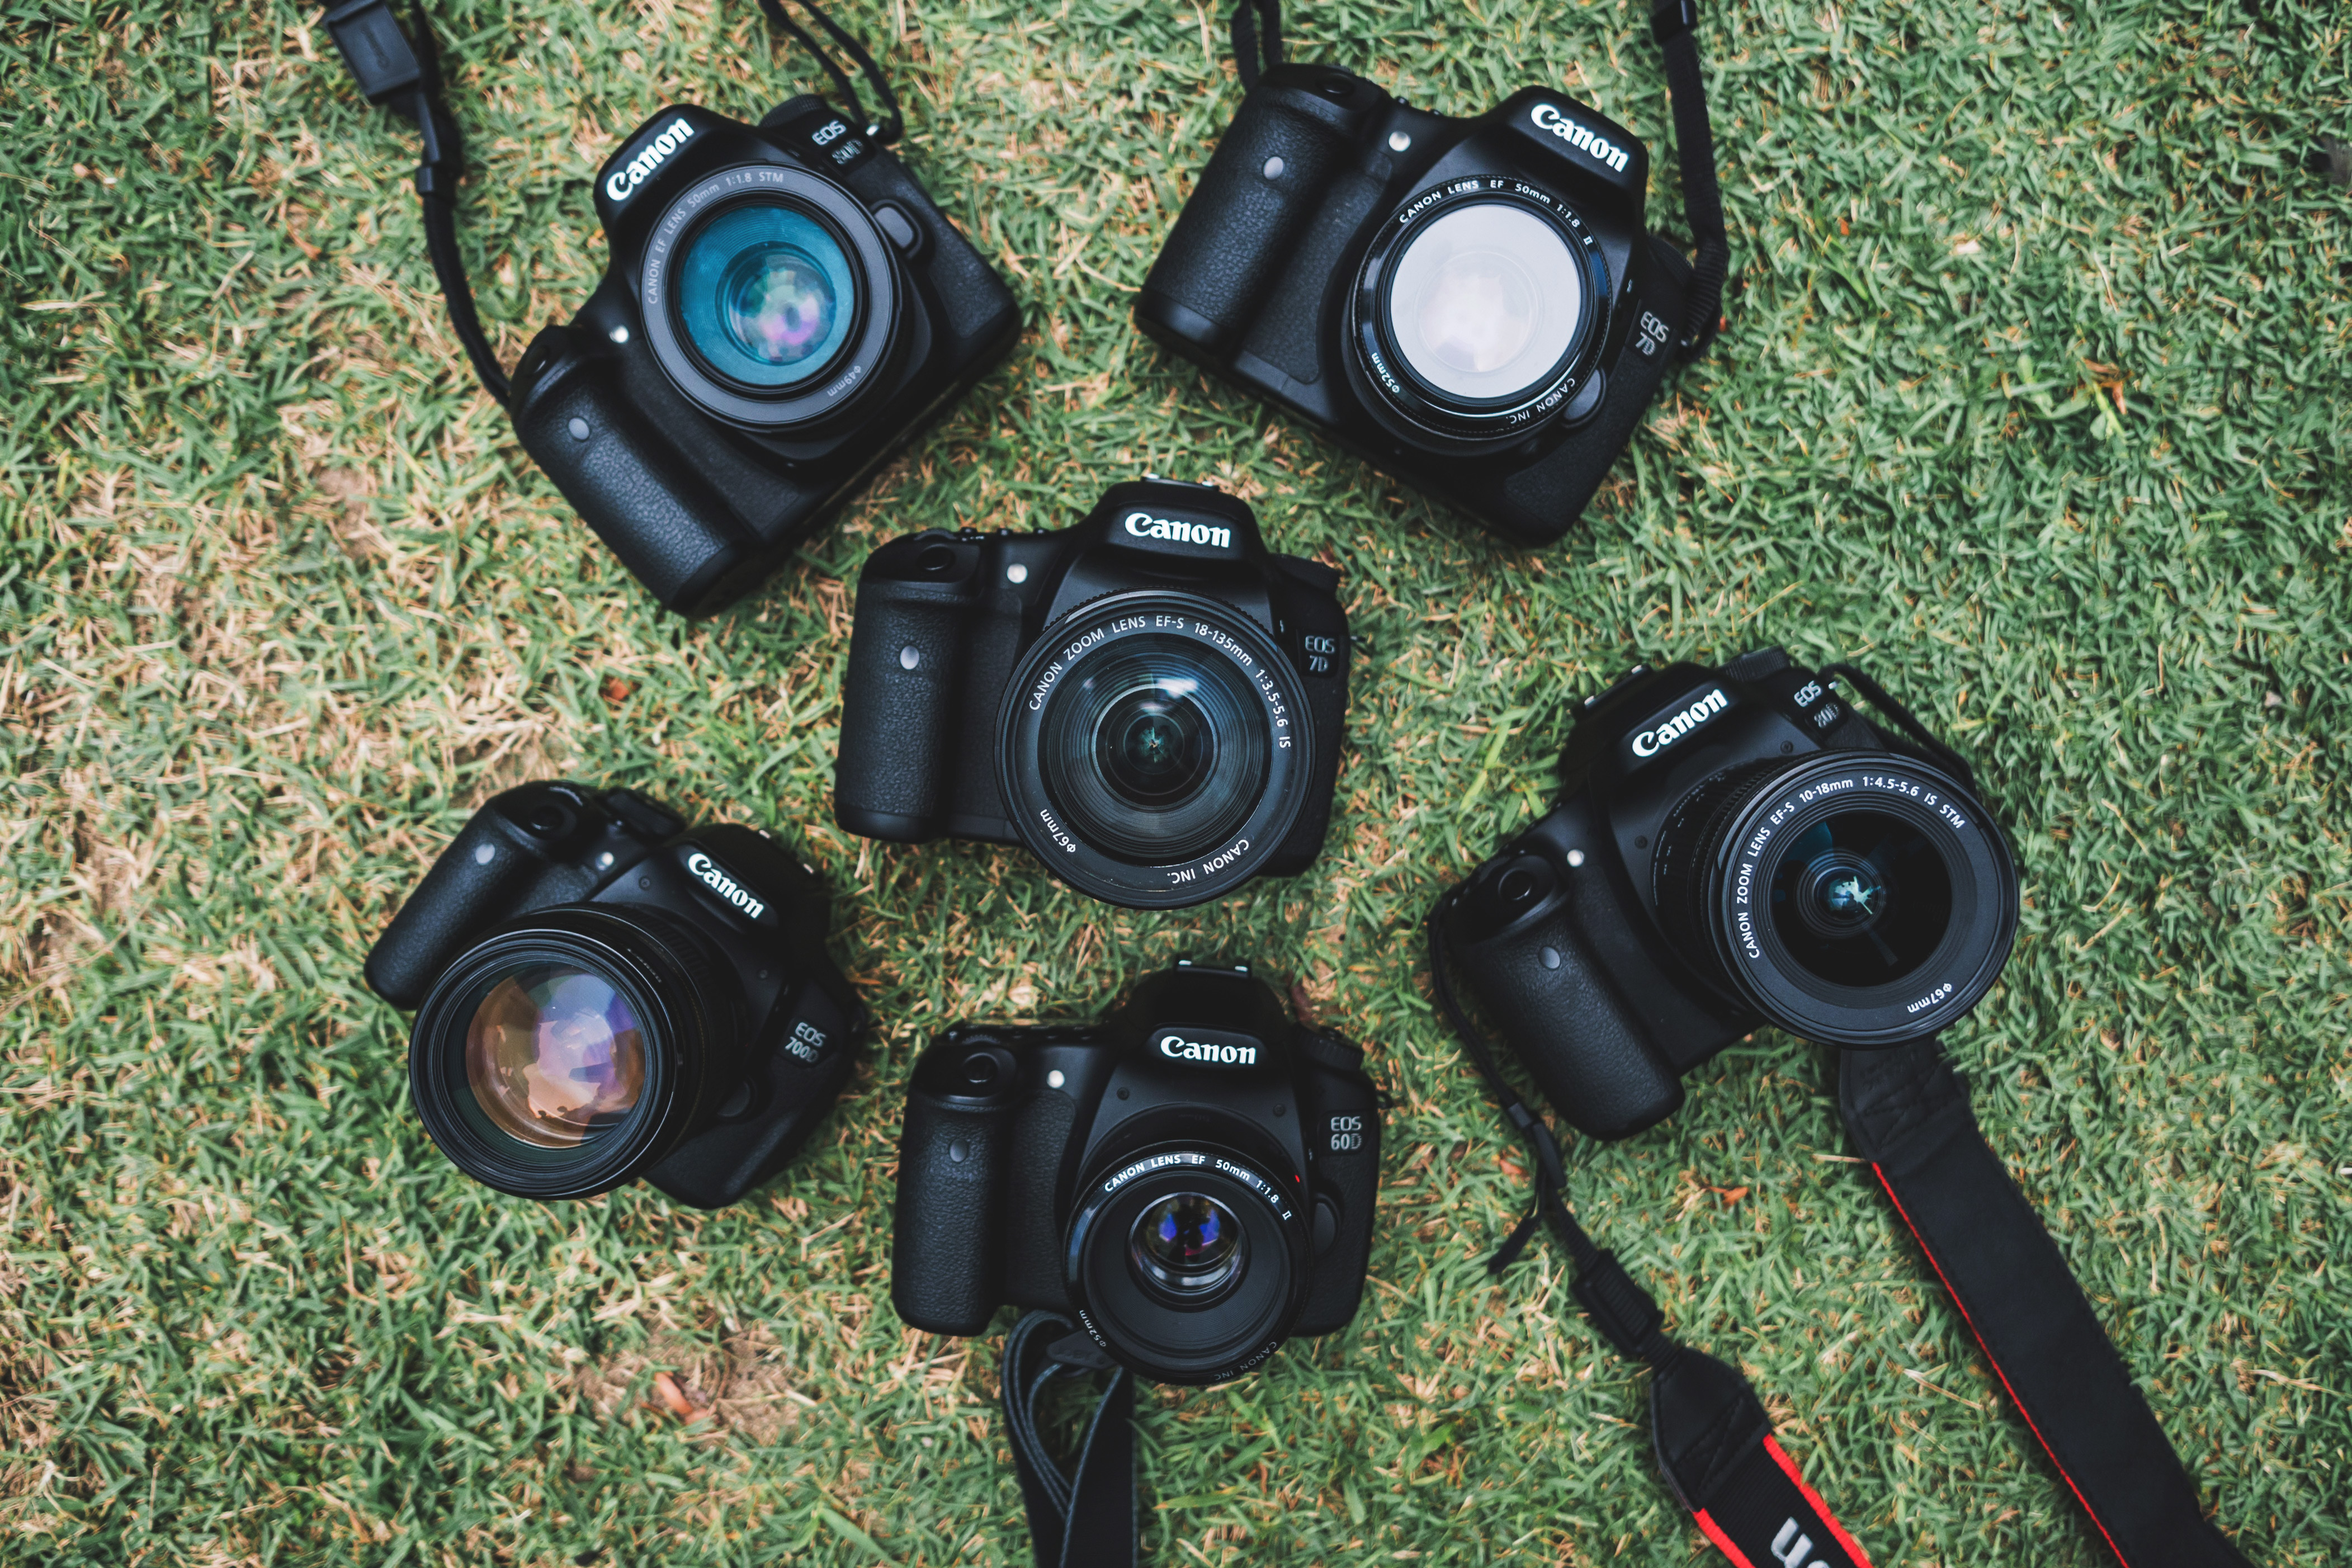
camera lens, lens, cameras optics, photography, camera, digital camera, film camera, reflex camera, single lens reflex camera